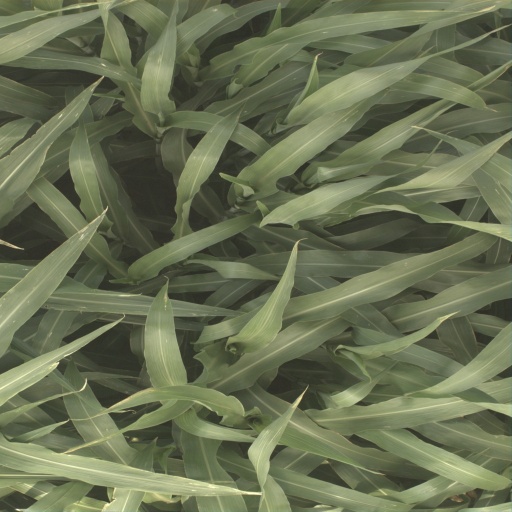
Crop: sorghum